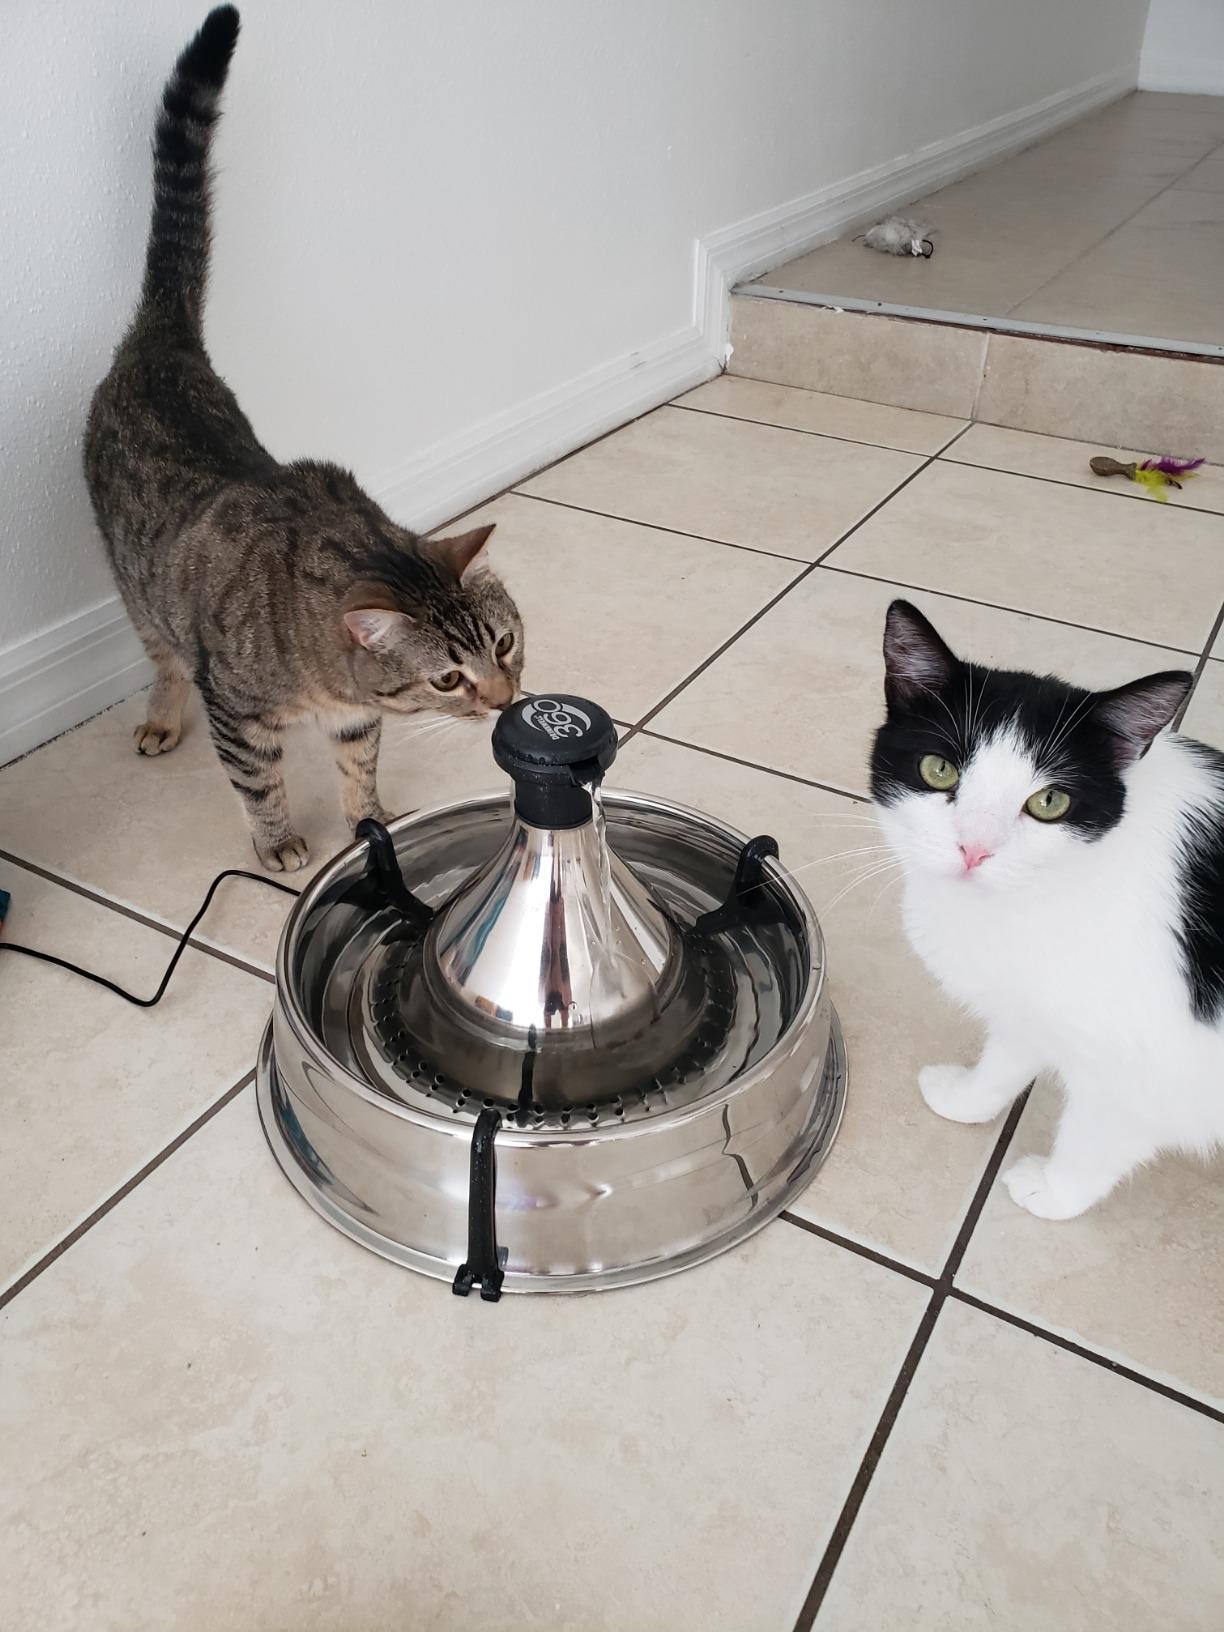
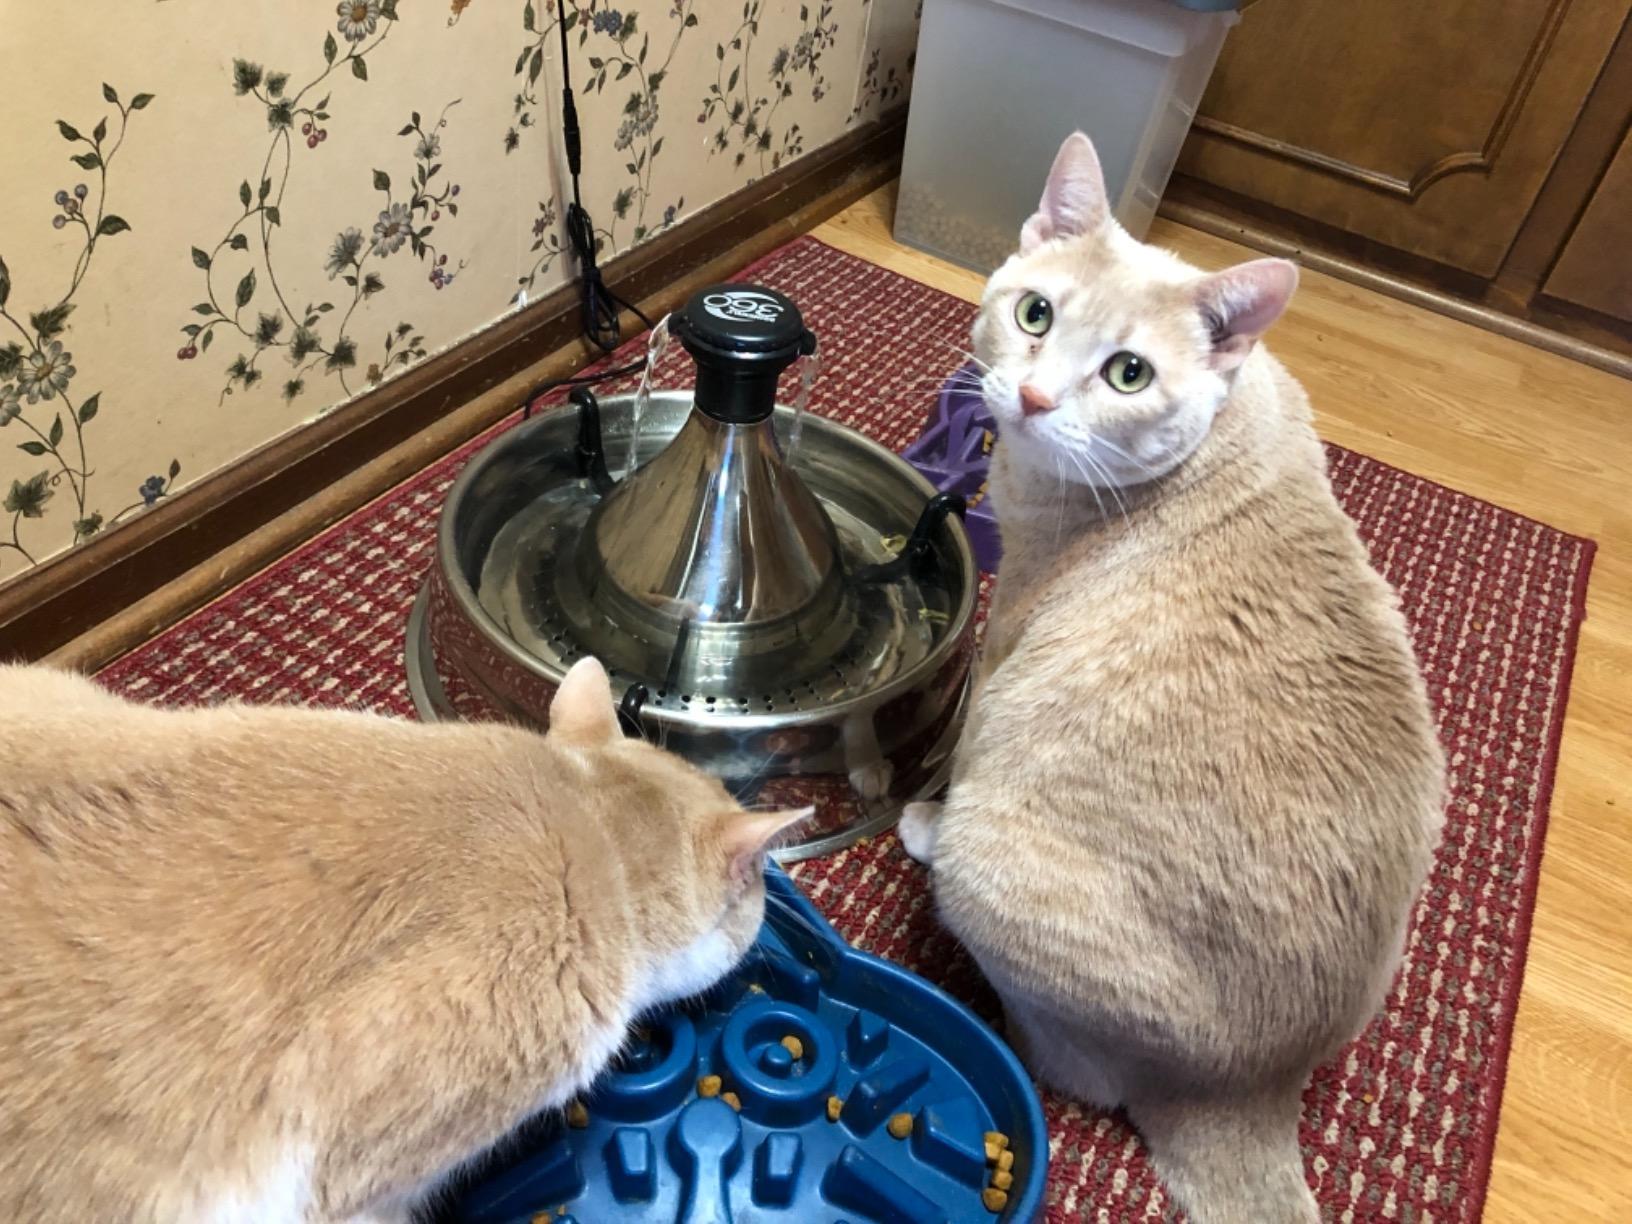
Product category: items_bowl
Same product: yes